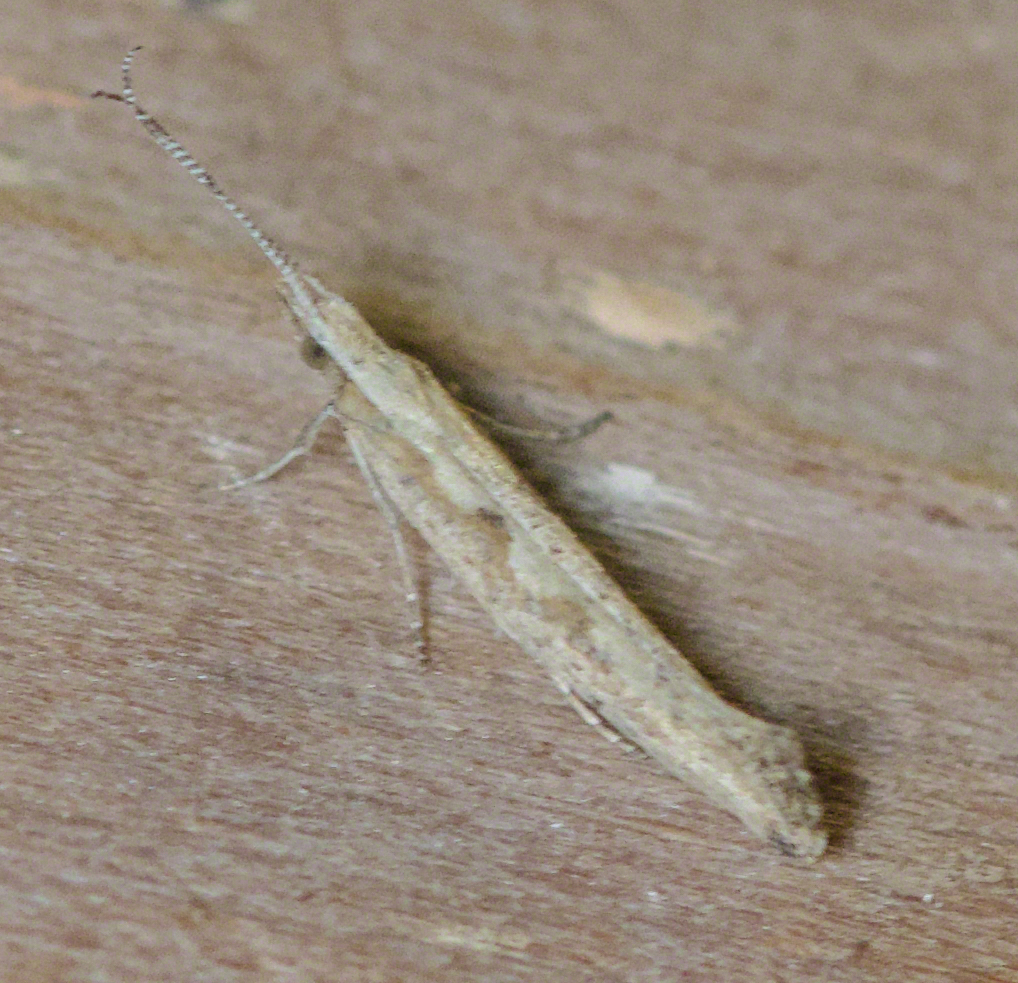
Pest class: diamondback_moth